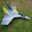
Label: airplane